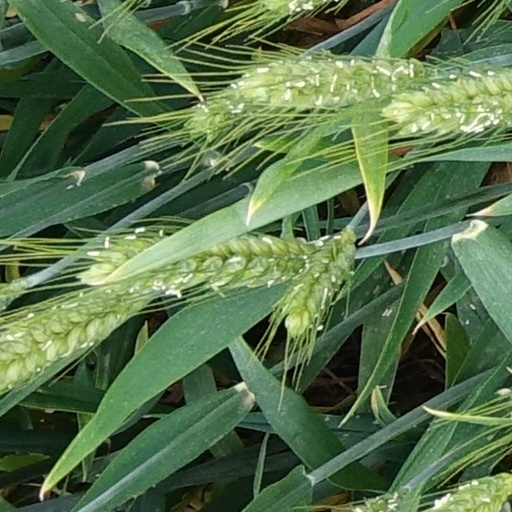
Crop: wheat